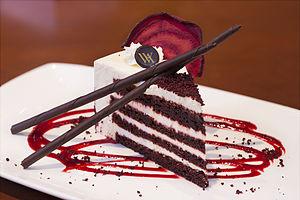
Le red velvet cake, ou gâteau rouge velours, est un gâteau d'origine américaine ayant une couleur rouge, rouge clair ou rouge foncé. Il est généralement préparé comme un gâteau à étages couvert de fromage à la crème ou de glaçage au roux. Ce gâteau, d'origine américaine, date du XIXe siècle et est traditionnellement servi à Noël ou à la Saint-Valentin. Il est préparé à partir de babeurre, de beurre, de cacao, de vinaigre et de farine. C'est la betterave ou un colorant alimentaire qui lui donne sa couleur rouge.